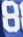
Number: 8